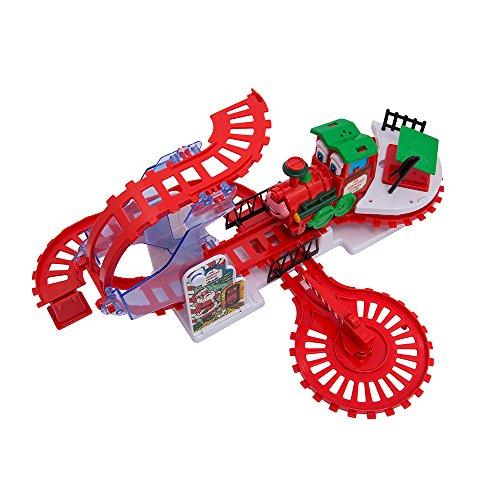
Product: Kurt Adler Musical North Pole Express Train
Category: Toys & Games | Play Vehicles | Play Trains & Railway Sets | Train Sets
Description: Plastic train set with lights and sound.
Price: $24.29
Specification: ProductDimensions:18.1x11.2x3.1inches|ItemWeight:8.8ounces|ShippingWeight:1.55pounds(Viewshippingratesandpolicies)|Manufacturer:KurtAdler|ASIN:B004YE7QUK|ShippingAdvisory:Thisitemmustbeshippedseparatelyfromotheritemsinyourorder.Additionalshippingchargeswillnotapply.|Itemmodelnumber:C2064N